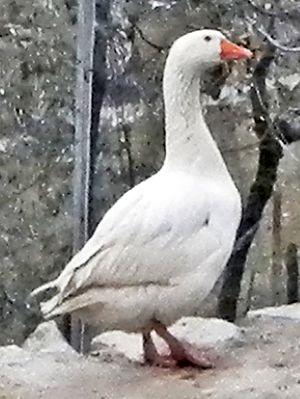
L'oie italienne, parfois appelée oie blanche d'Italie, est une race d'oie domestique originaire d'Italie. Elle présente un plumage blanc et est surtout élevée pour sa masse de chair. Sa productivité en fait une des oies d'élevage relativement populaires des pays industrialisés.